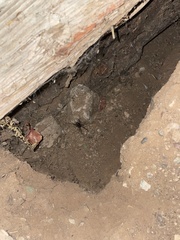
Species: Lactrodectus_hesperus